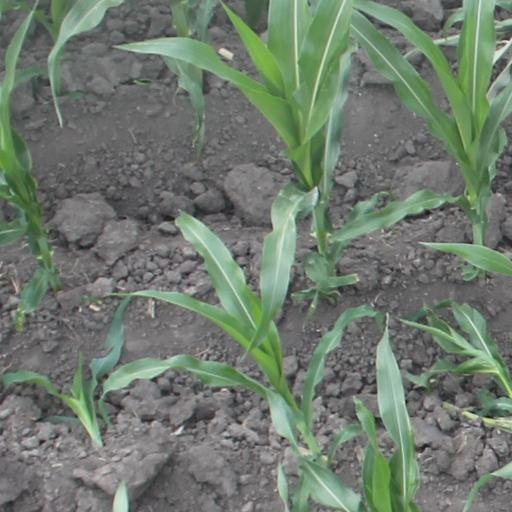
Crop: maize; corn